Minto Skating Club

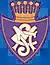

The Minto Skating Club is a competitive figure skating club in Ottawa, Ontario, Canada, founded in 1904. The Club is a member of the Skate Canada figure skating organization in Canada, and was a founder of the predecessor organization to Skate Canada, the "Figure Skating Department" of the Amateur Skating Association of Canada in 1914.